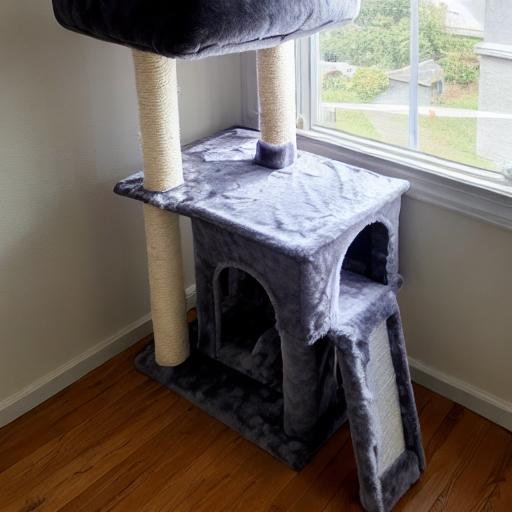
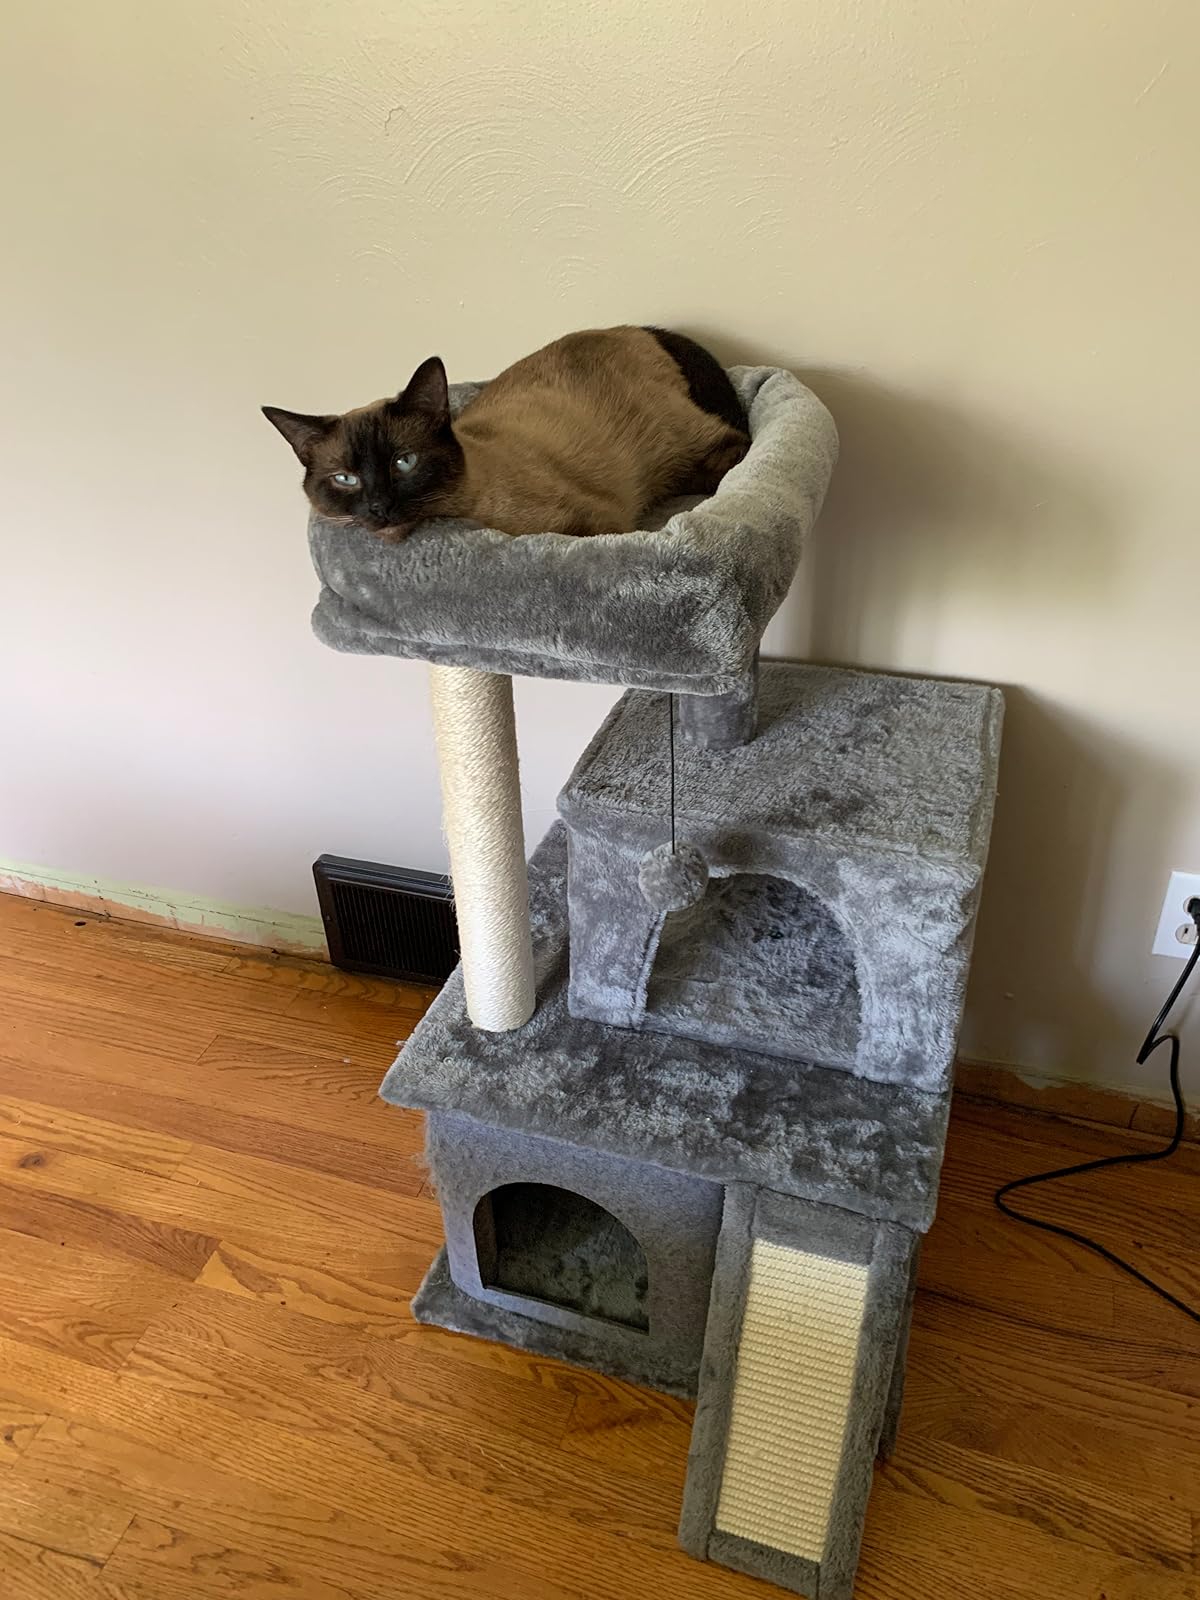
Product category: items_cat tree
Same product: no